Ottoman Baroque architecture

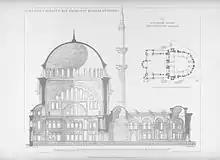
Elevation and floor plan of the Nuruosmaniye Mosque (from drawings by Cornelius Gurlitt)

The mosque consists of a square prayer hall surmounted by a large single dome with large pendentives. The dome is one of the largest in Istanbul, measuring 25.75 meters in diameter. From the outside, the dome sits above four huge arches (one for each side of the square) pierced with many windows that provide light to the interior. The closest precedent to this design in classical Ottoman architecture is the Mihrimah Sultan Mosque in the Edirnekapi neighbourhood. The projecting apse which contains the mihrab is also comparable to the Selimiye Mosque in Edirne.